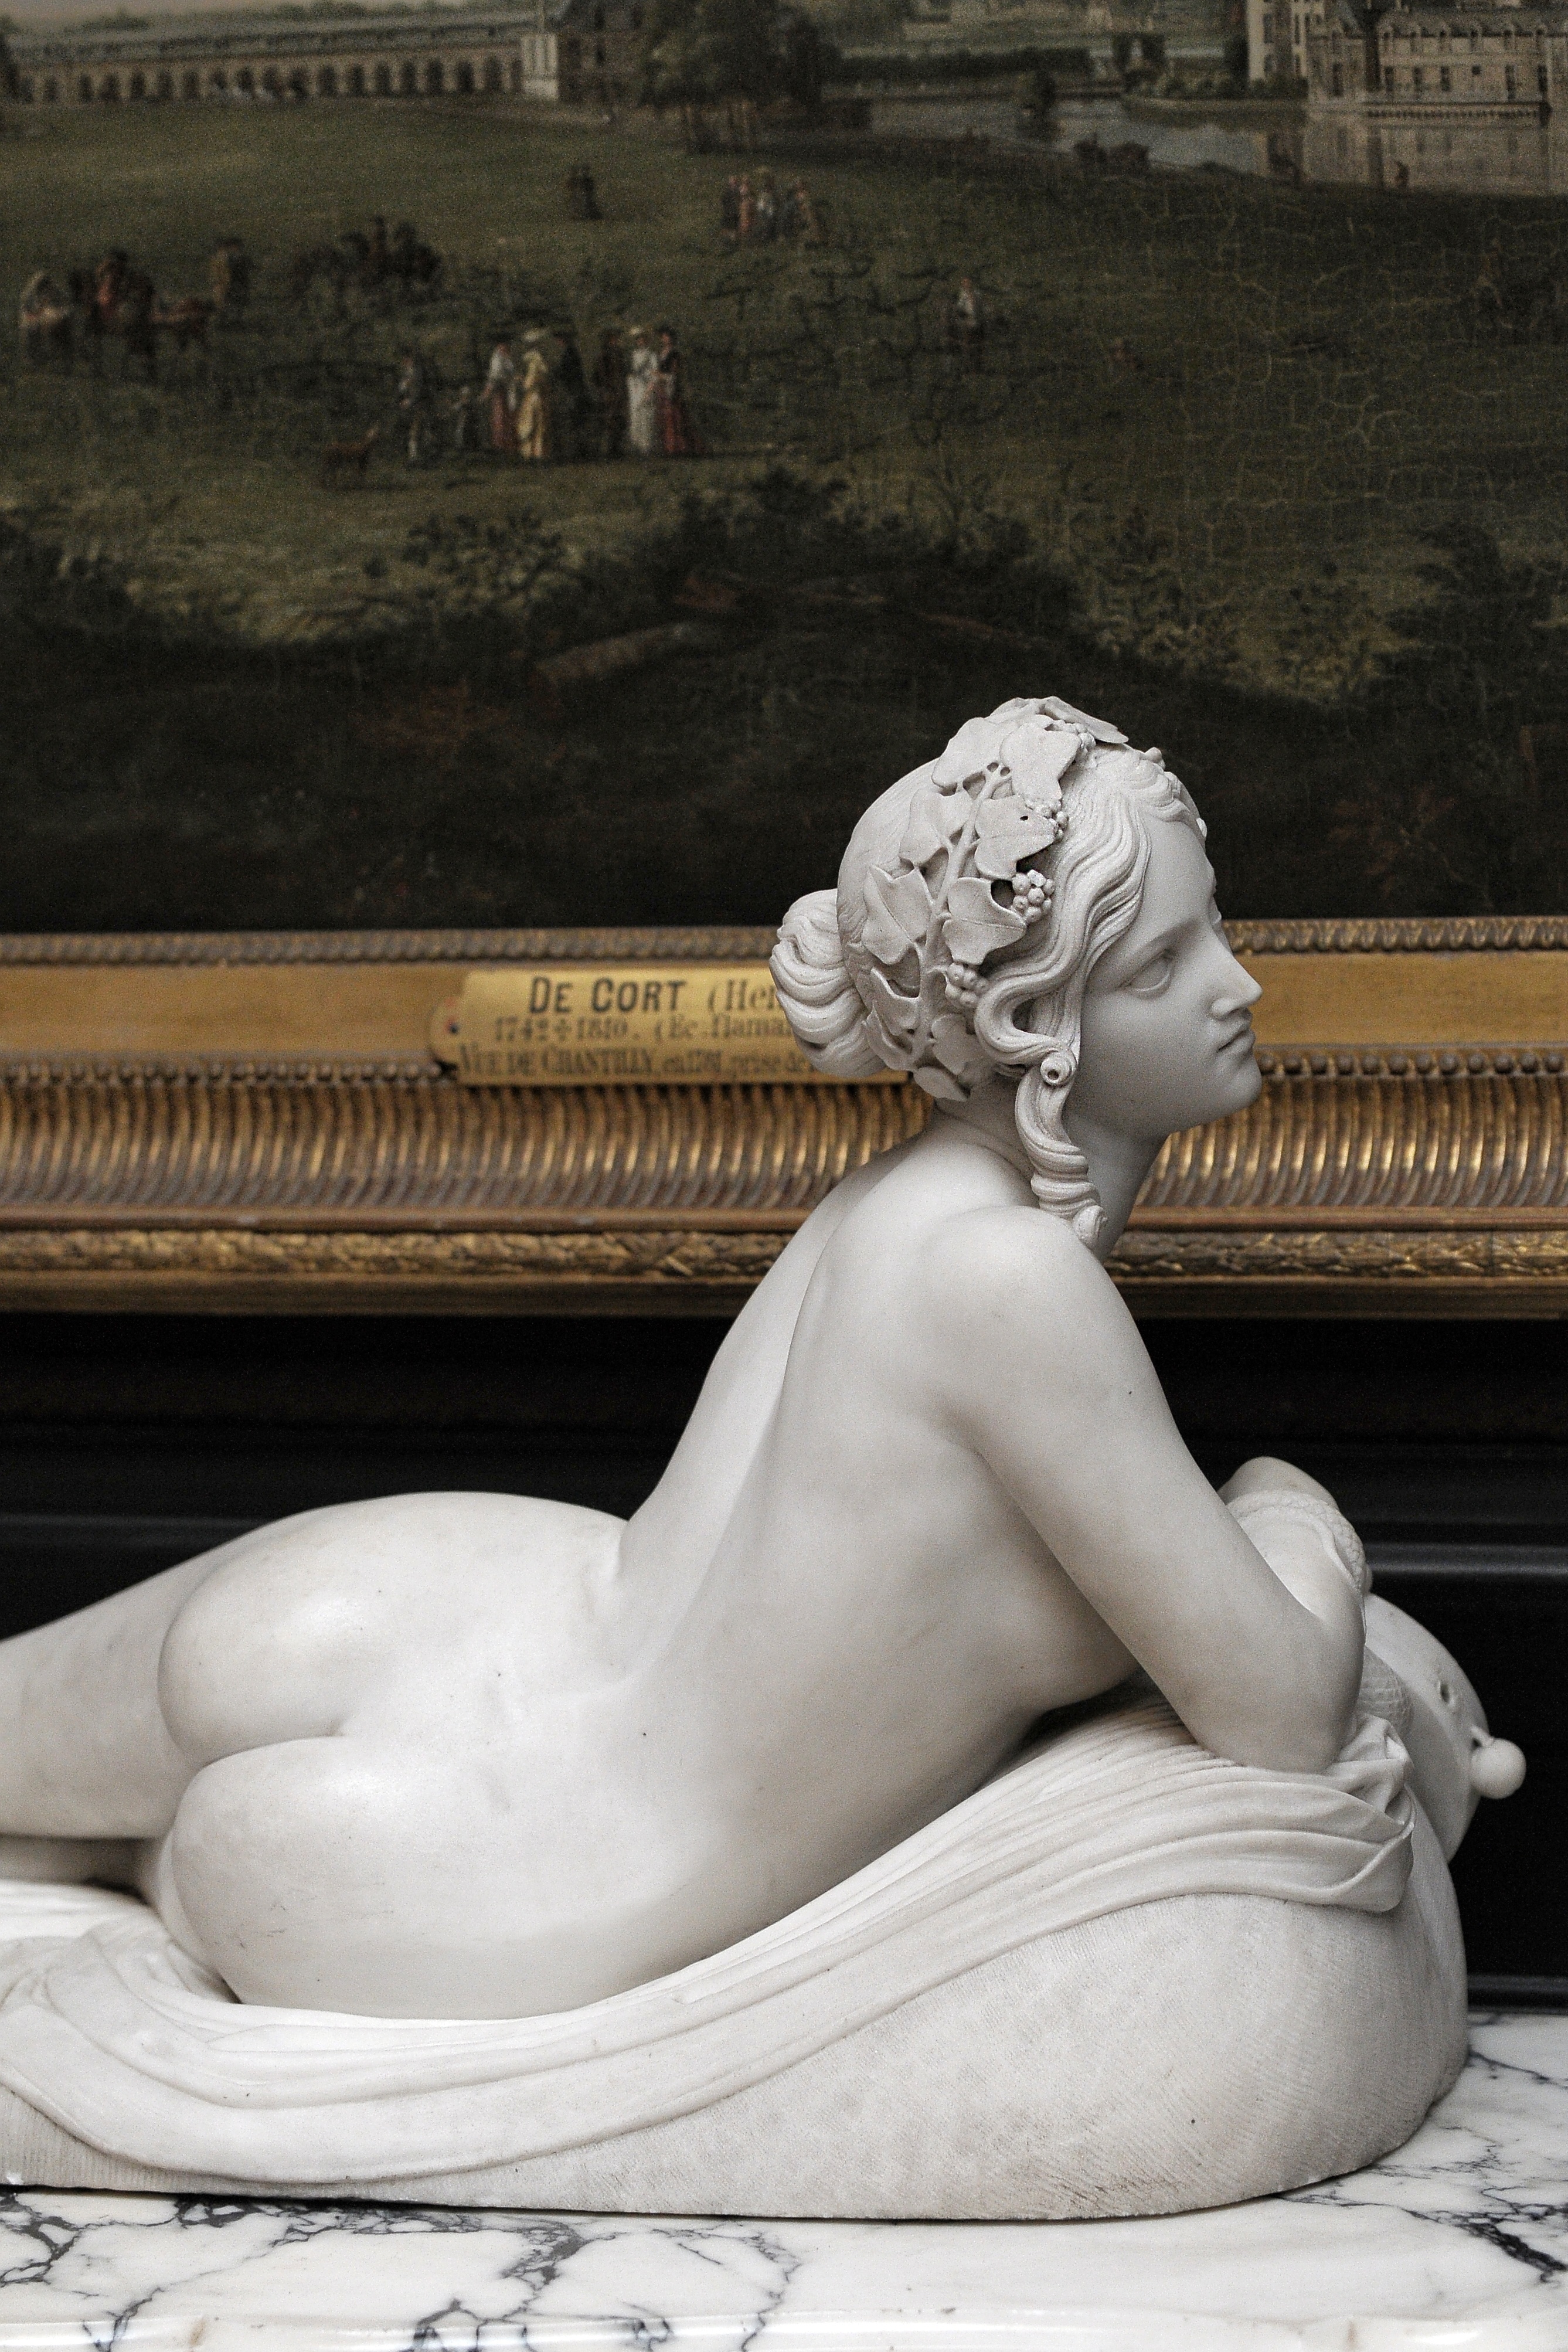
woman, white, monument, france, statue, sitting, castle, monochrome, sculpture, art, temple, photograph, marble, image, nudity, from, mythology, chantilly, ancient history, human positions, art model